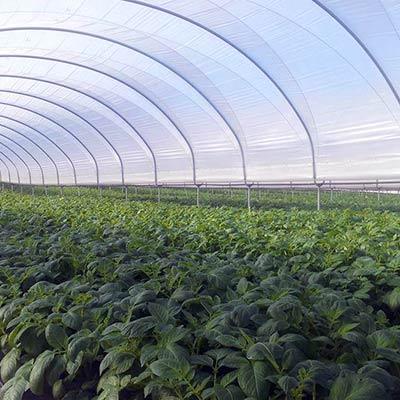
Sehemu maalum iliyotengwa na kuandaliwa, ikipandwa mazao mbalimbali na kufunikwa kwa kutumia vitambaa vyeupe, ambavyo hudhibiti mwanga wa jua pamoja na kuzuia wanyama na wadudu wasi haribu mazao hayo ambayo hupelekwa viwandani na kuchakatwa ili kuwa bidhaa inayo kutumika na watu.